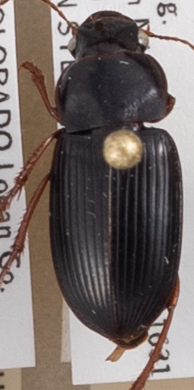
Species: Harpalus paratus
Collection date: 2018-09-20
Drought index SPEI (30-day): -0.9
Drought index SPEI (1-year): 0.86
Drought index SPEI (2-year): -0.128